Demographic history of Bulgaria

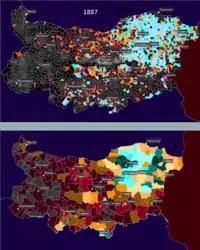
Share of the Turkish language as a native language in town halls, compared to the territories of daily municipalities.

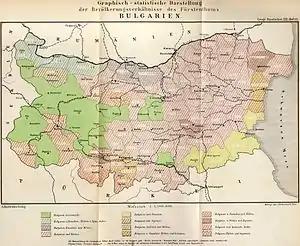
Ethnic map (1892)

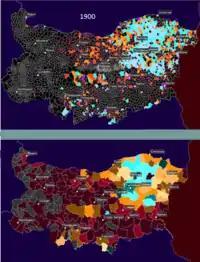
Share of Turks by town halls, compared to the territories of daily municipalities.

1. During the period 1910 - 1920 Bulgaria suffered physical loss of population as follows: